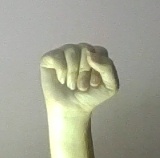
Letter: saad